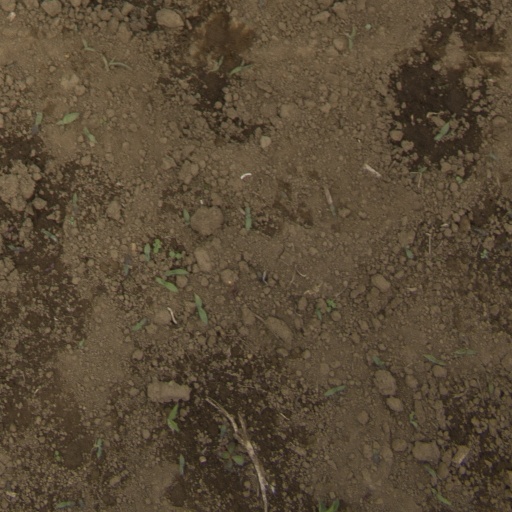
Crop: Jerusalem artichoke